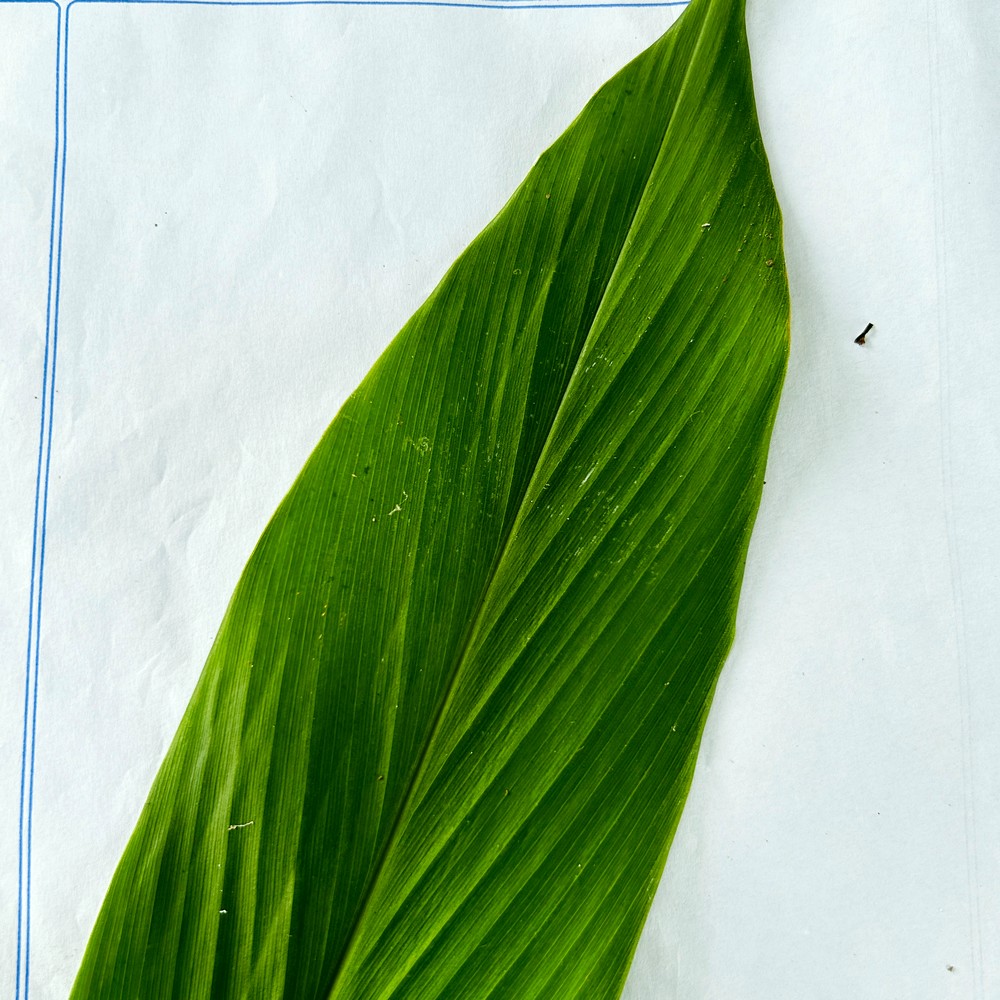
Label: Healthy Leaf